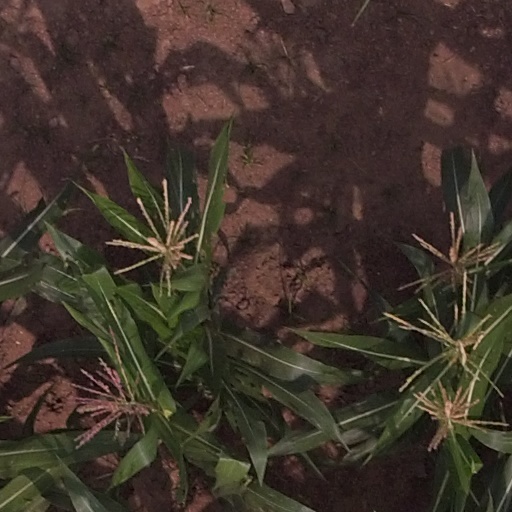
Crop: maize; corn